Chiang Kai-shek

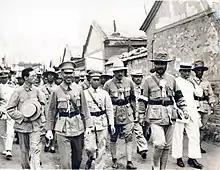
Chiang and Feng Yuxiang in 1928

Though Chiang had consolidated the power of the KMT in Nanjing, it was still necessary to capture Beijing to claim the legitimacy needed for international recognition. Beijing was taken in June 1928, from an alliance of the warlords Feng Yuxiang and Yan Xishan. Yan Xishan moved in and captured Beiping on behalf of his new allegiance after the death of Zhang Zuolin in 1928. His successor, Zhang Xueliang, accepted the authority of the KMT leadership, and the Northern Expedition officially concluded, completing Chiang's nominal unification of China and ending the Warlord Era.